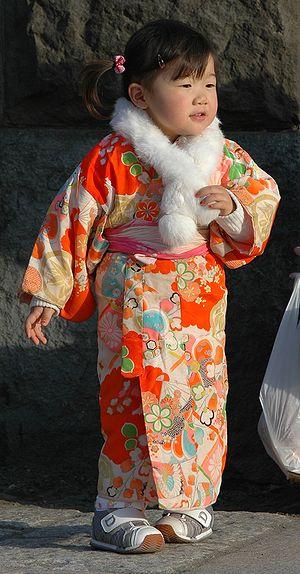
Petite Japonaise portant un kimono du Nouvel An. Svenska: En liten flicka klädd i kimono. En enkel och mjuk obi är klädd på midjan.Have you ever wear Kimono?
Le Nouvel An japonais, oshōgatsu ou ganjitsu, est célébré depuis des siècles et a ses propres coutumes. C'est l'une des fêtes les plus importantes de l'année et qui dure plusieurs jours.